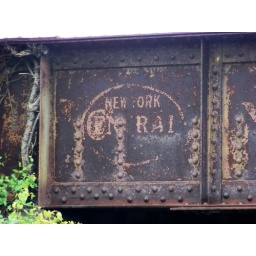
This bridge now used by CSX still bears the New York Central logo.